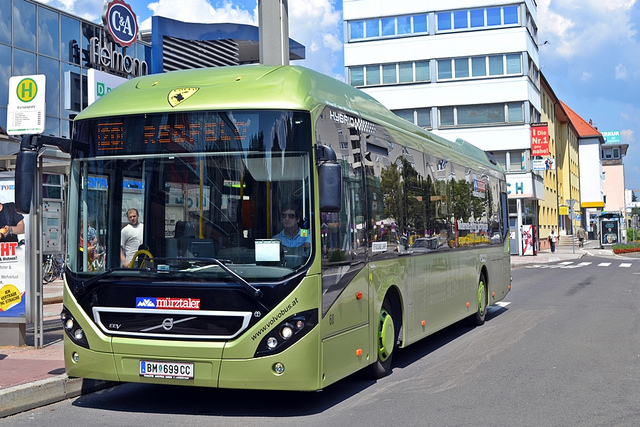
A modern commuter bus at a bus stop on a city street

A lime green bus is parked by a curb in the city.

A bus at a bus stop near a store.

The green city bus rides down a city street.

A huge green bus is coming down the street.